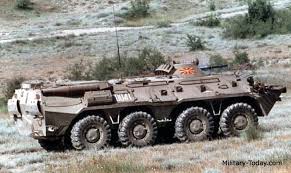
Label: BTR-80